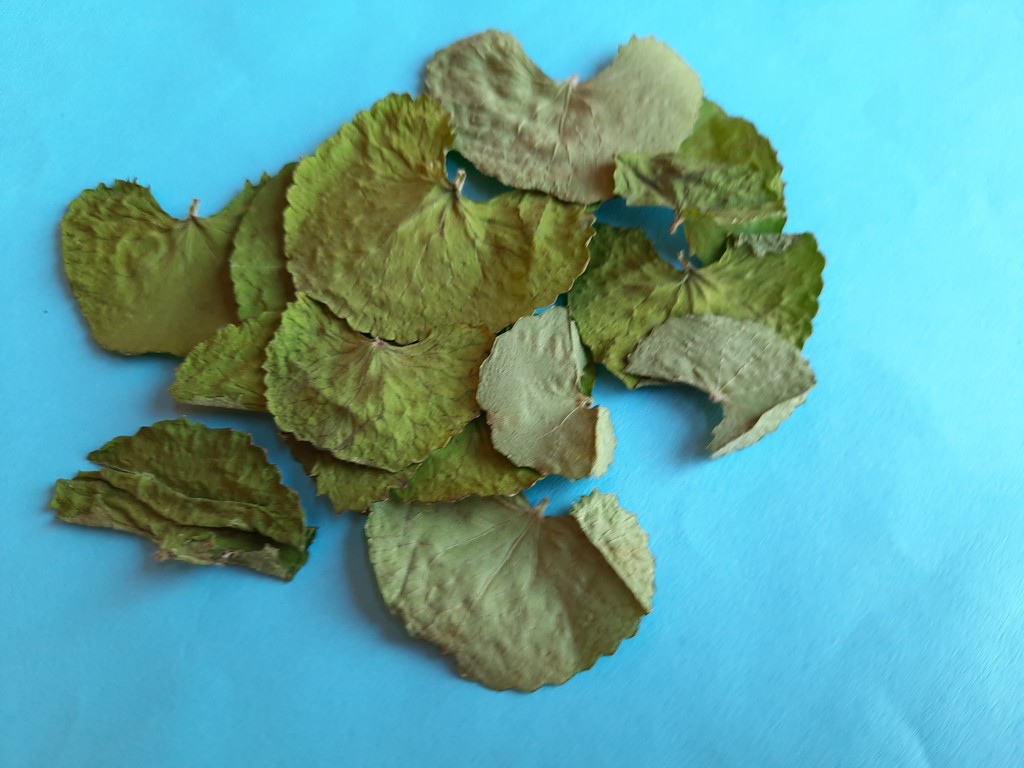
Label: Dried